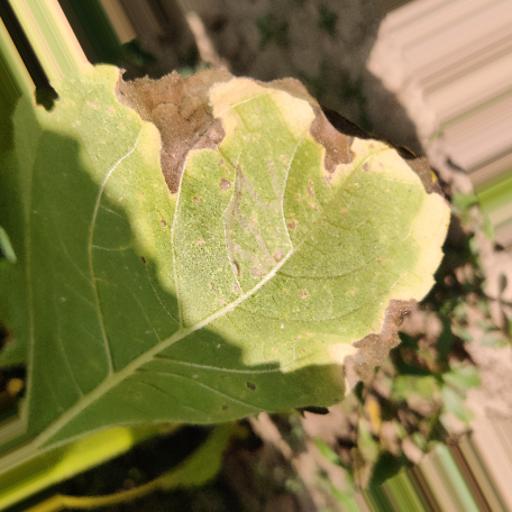
Label: Leaf_scars